Manila Railway 70 class

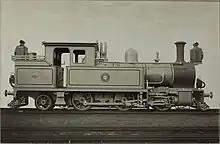
Works photograph of Manila Railway No. 94. Note the different type of valve gear.

As with the "Dagupan" class, the 70 class had both side and well tanks and was intended for mainline services of its time. However, these locomotives had a slimmer smokestack and a more solid cab, making it distinguished from the former. They were also designed to be faster and could carry heavier loads than its predecessor. Nos. 91-95 were manufactured with walschaerts valve gear.